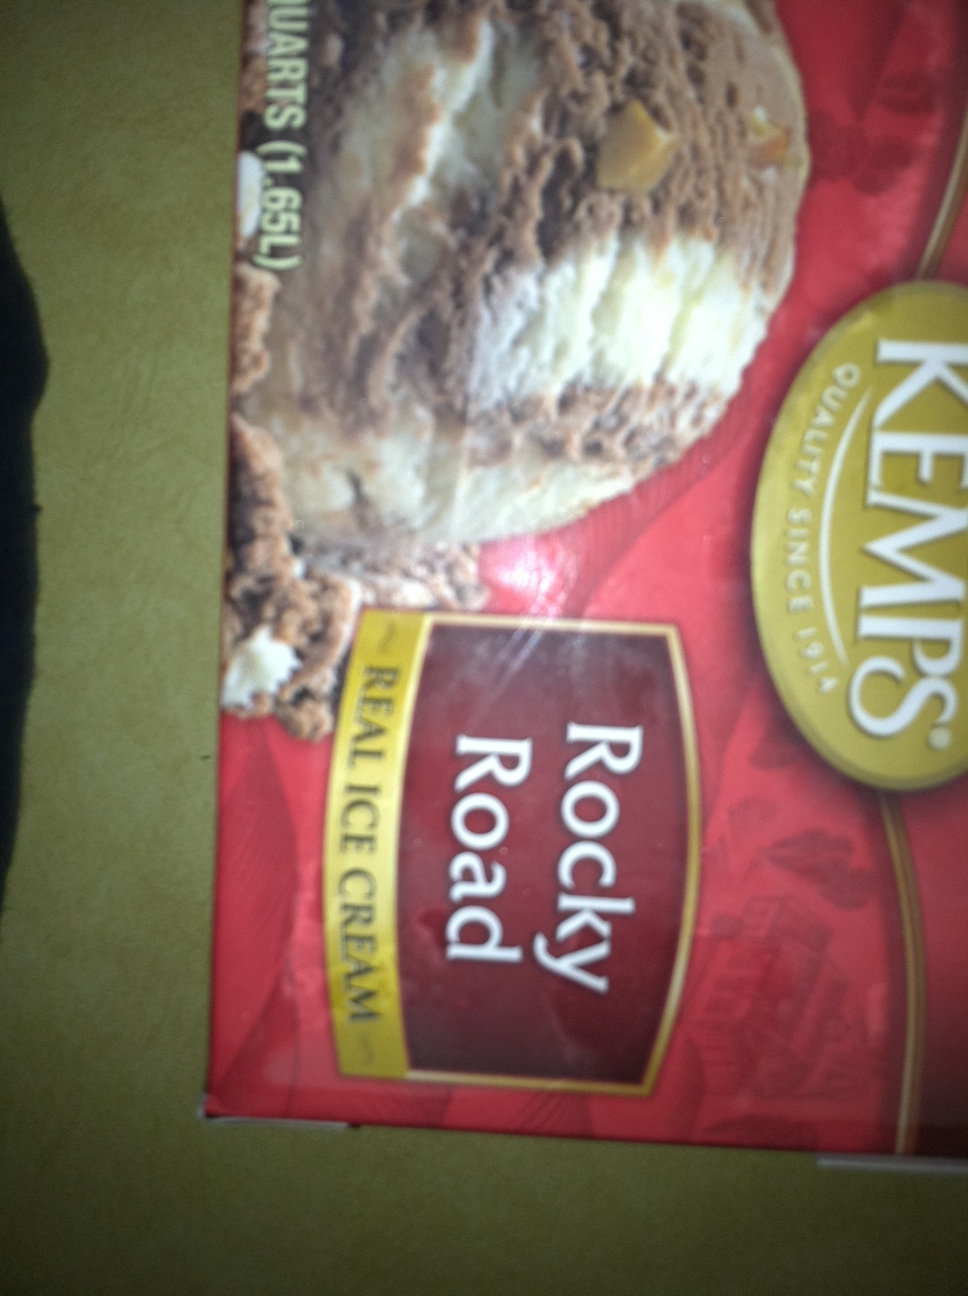Question: What kind of ice cream is this?
Answer: rocky road